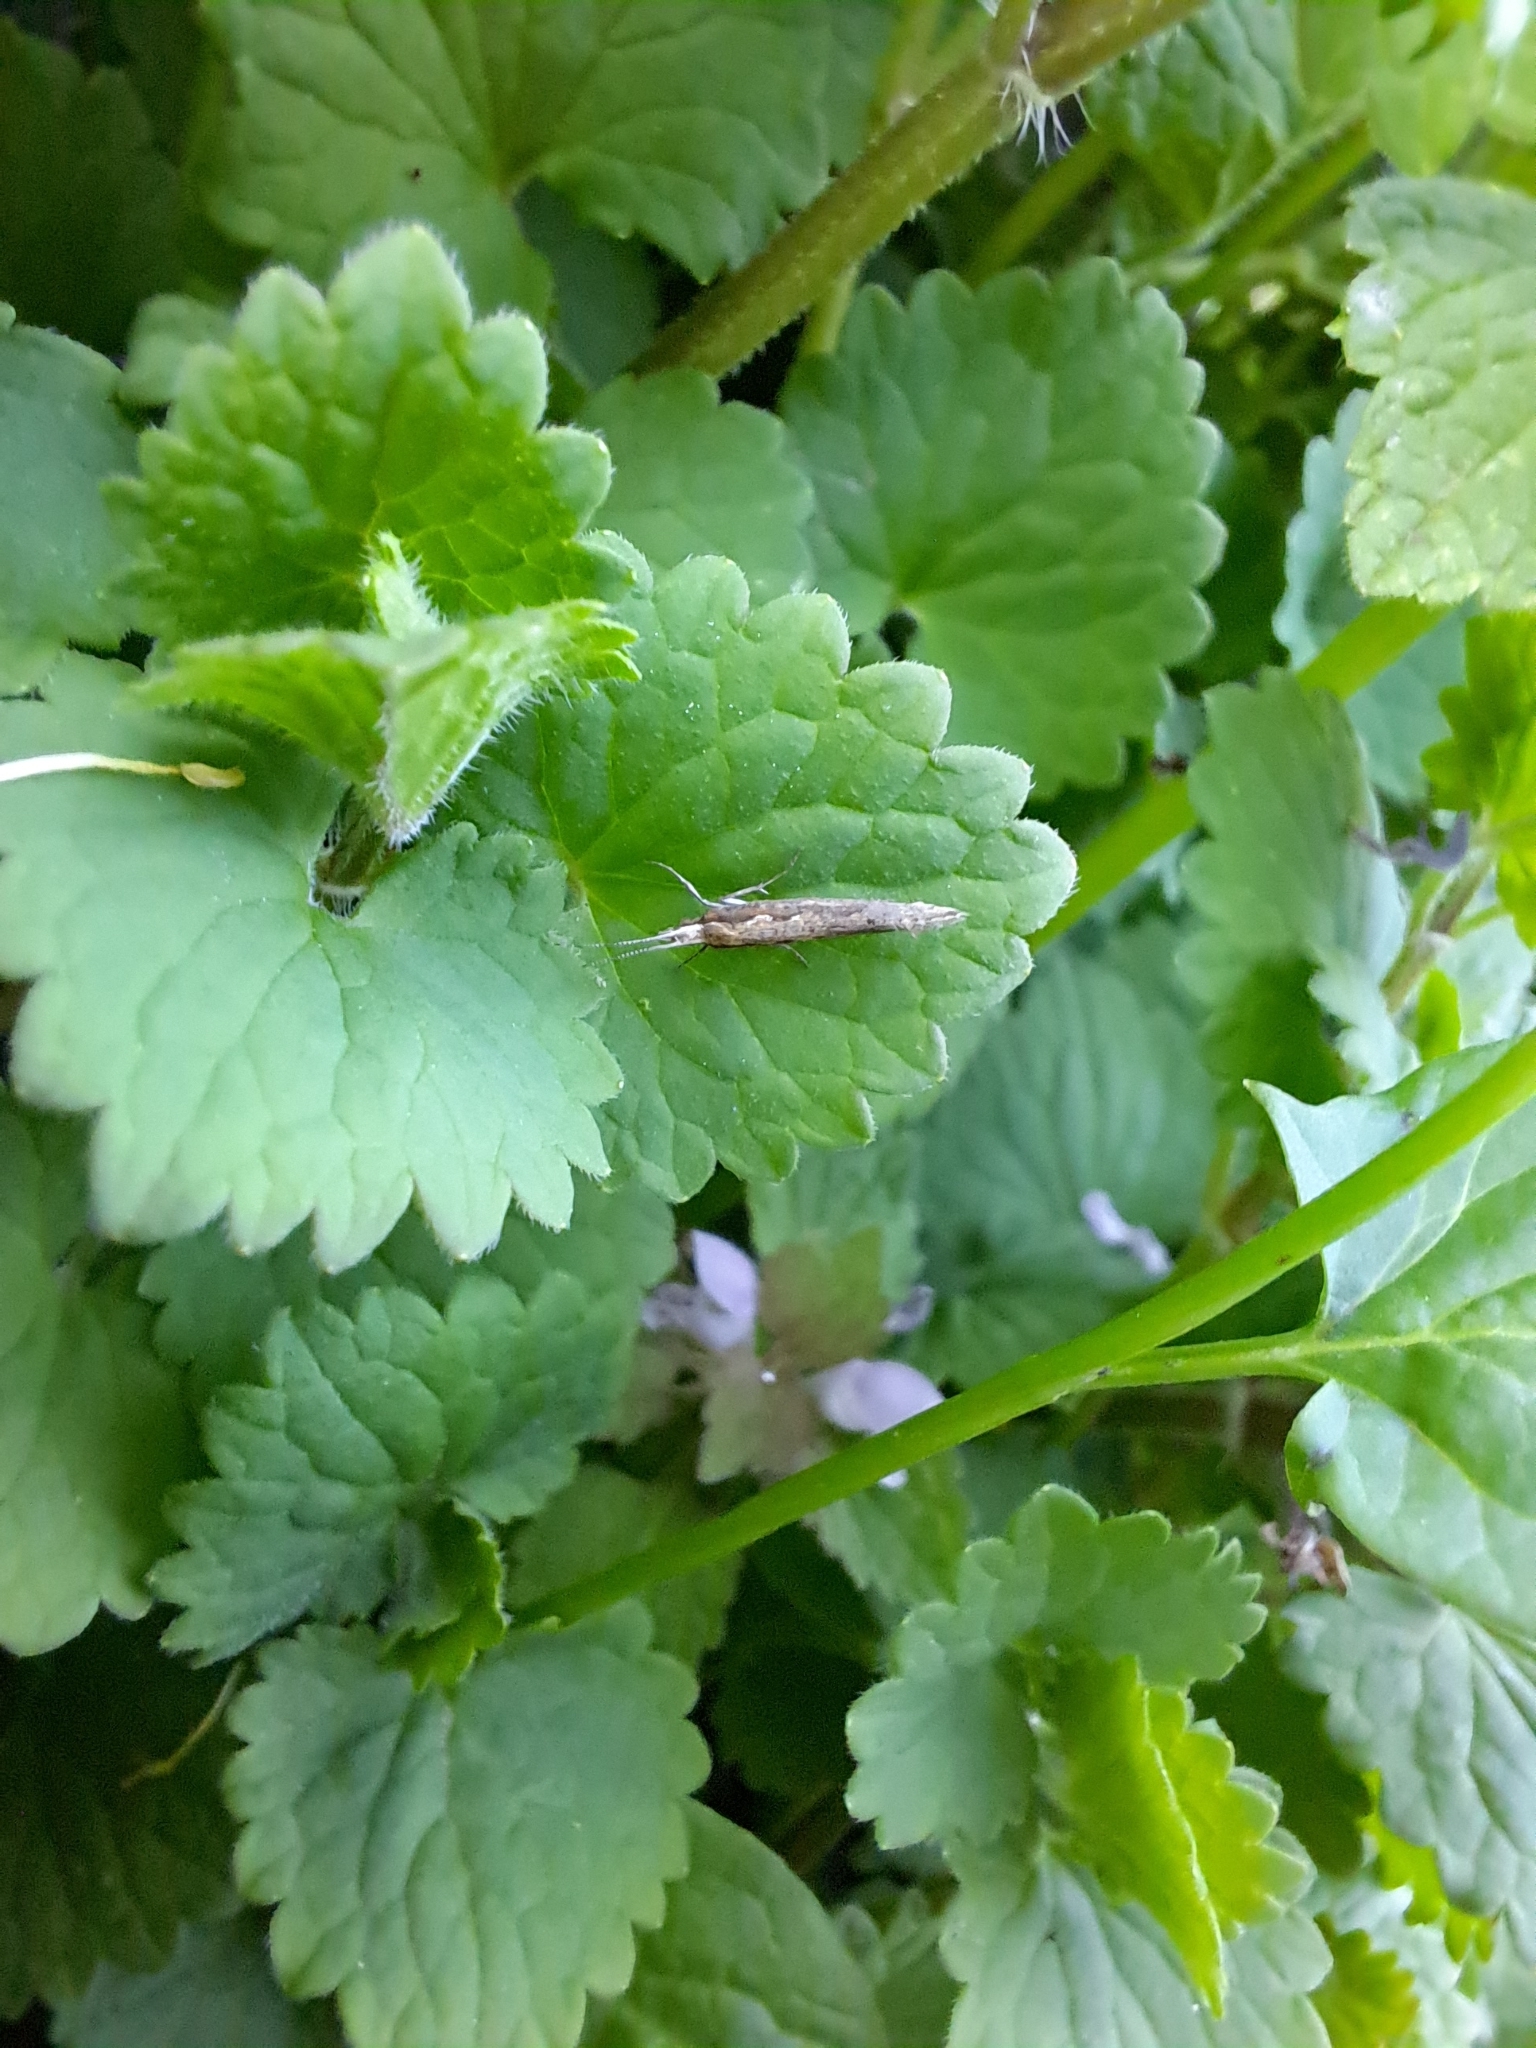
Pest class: diamondback_moth